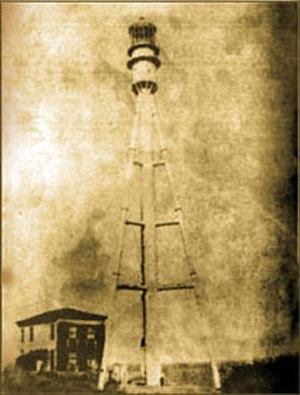
Le Phare de Santo Agostinho, ou phare de Nazaré est un phare situé dans la ville de Cabo de Santo Agostinho, dans l'État du Pernambouc -.